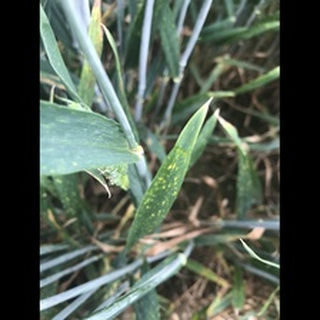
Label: healthy_wheat